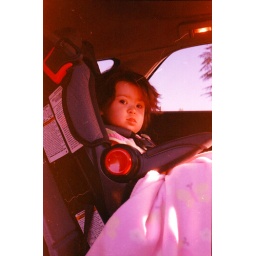
Sofia in her car seat